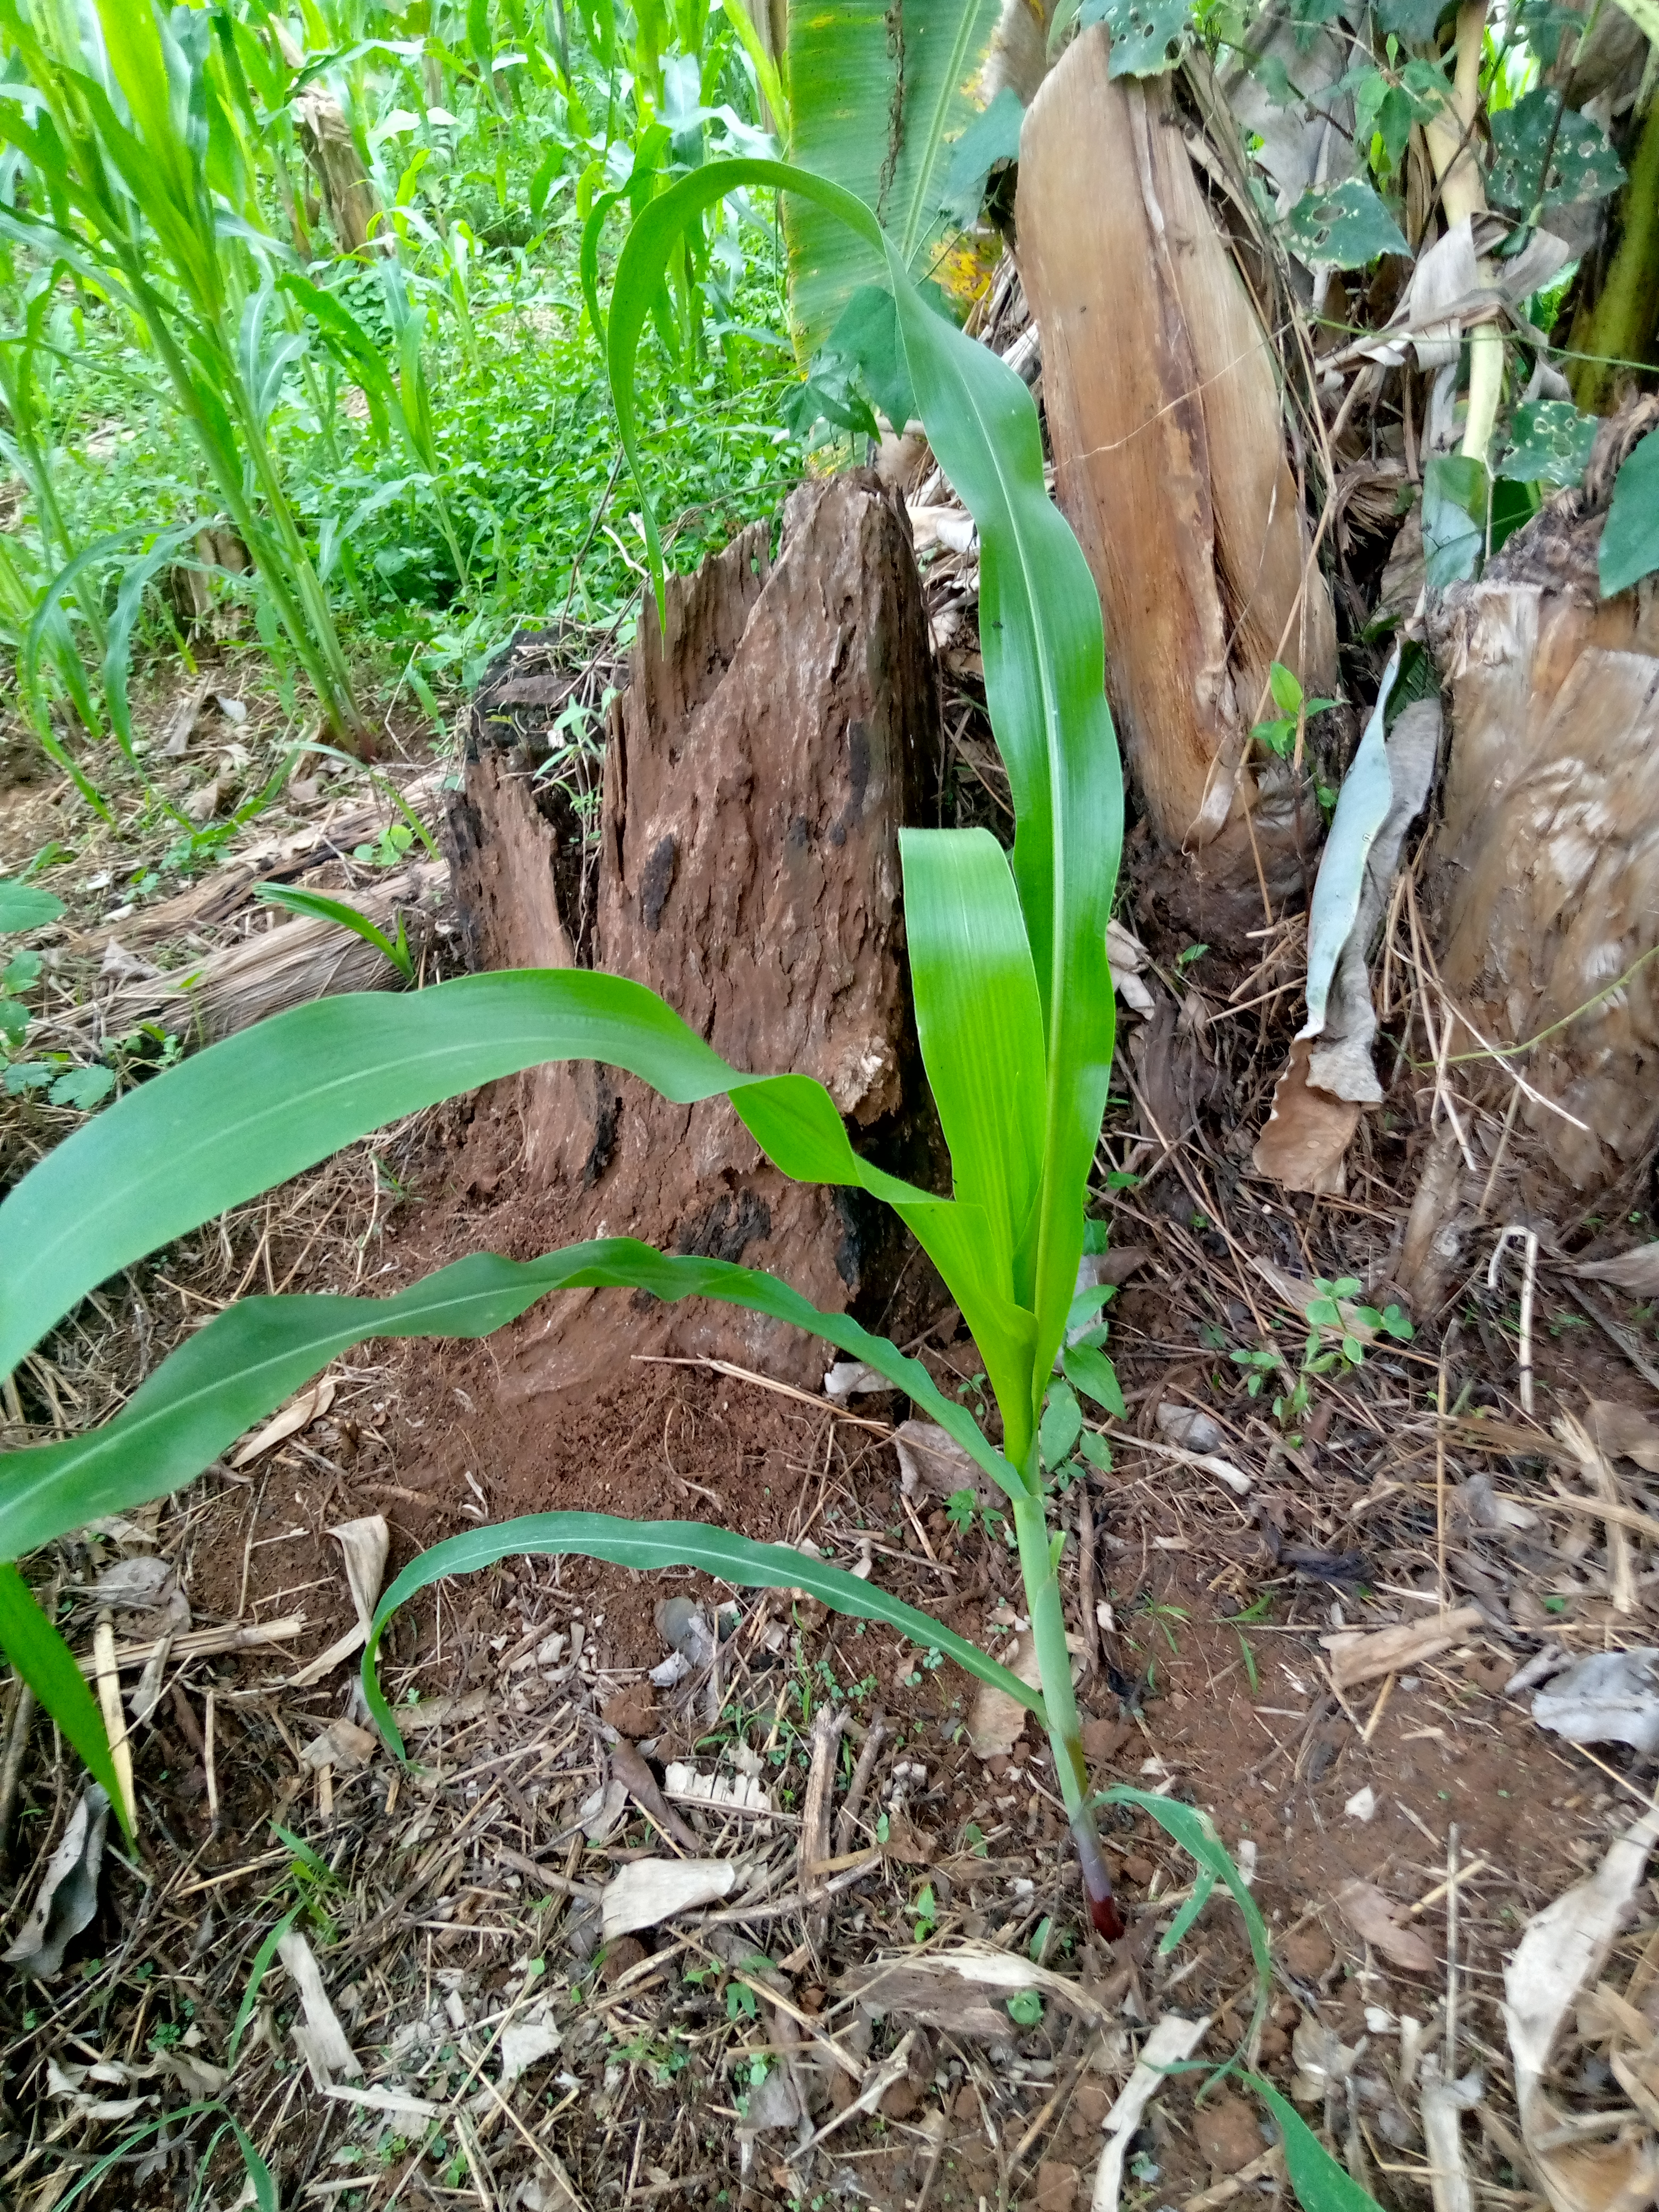
Label: healthy